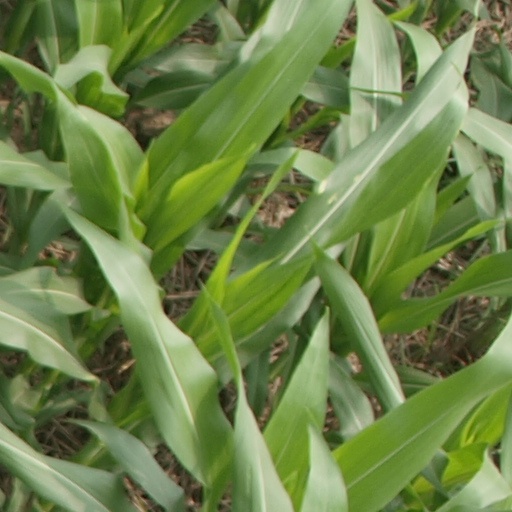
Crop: maize; corn